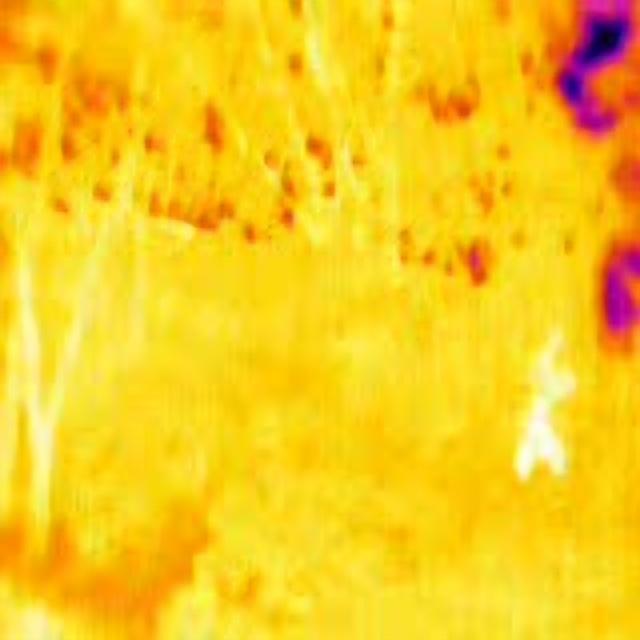
Detected objects:
label: person